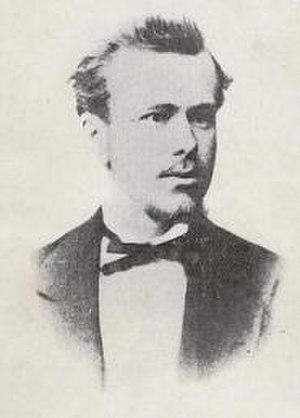
Portrait du Philosophe Jules Lagneau (1851 † 1894).
Le lycée Fabert est un lycée situé dans la commune de Metz en Moselle. Il occupe en partie les locaux de l’ancienne abbaye Saint-Vincent. Il accueille 1700 élèves, ainsi que des filières Abibac et des classes préparatoires.
Jules Lagneau, né à Metz le 8 août 1851 et mort à Paris le 22 avril 1894, est un professeur français de philosophie. S'interrogeant sur la perception et les conditions de la connaissance, il développa la méthode réflexive en psychologie.